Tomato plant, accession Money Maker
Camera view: vertical (180 deg); turntable rotation: 0 degrees
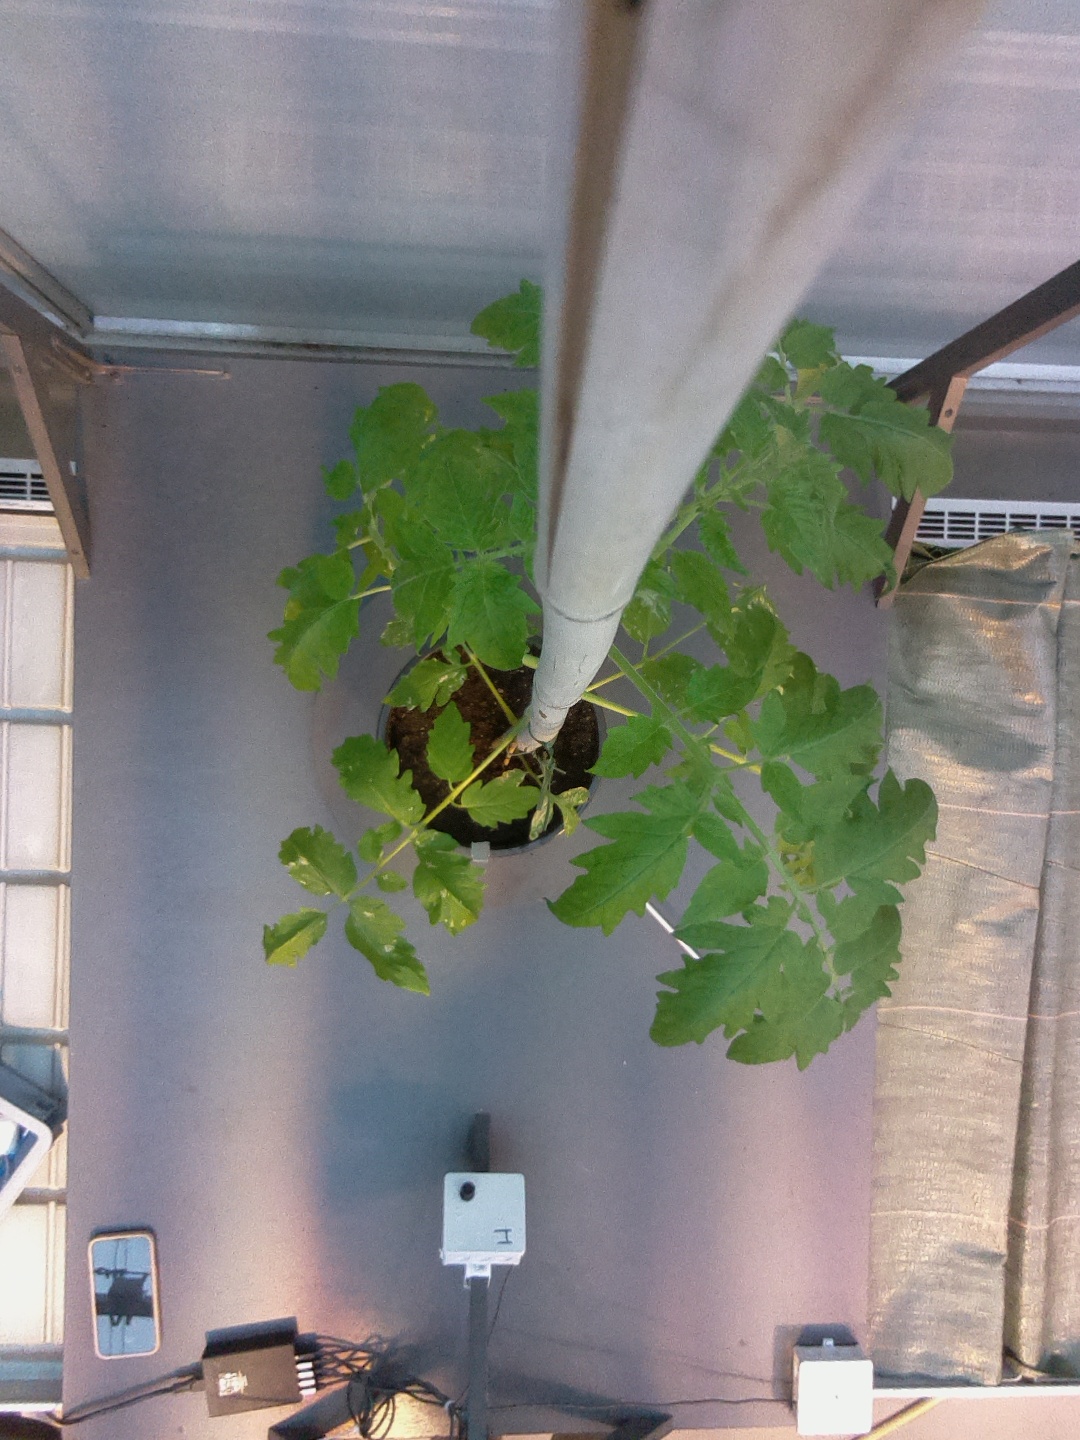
BBCH growth stage 51: First inflorence visible, visible closed flower bud